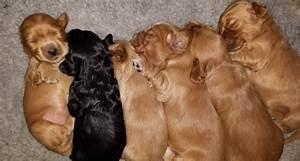
dog